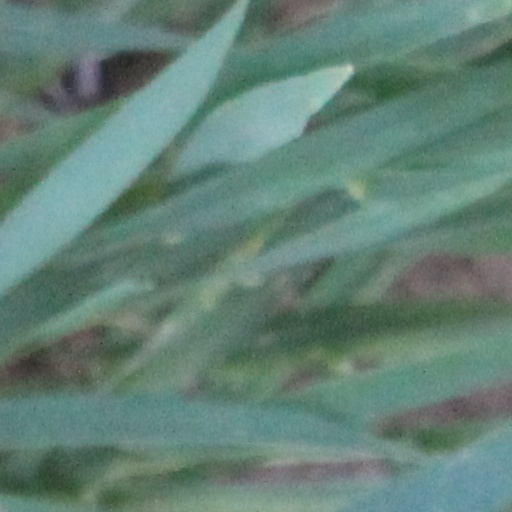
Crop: wheat